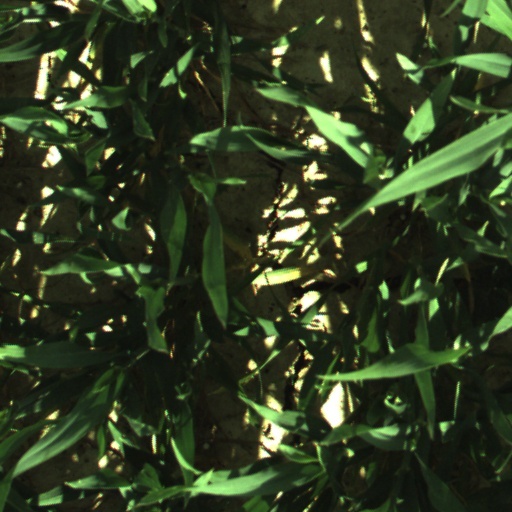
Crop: wheat